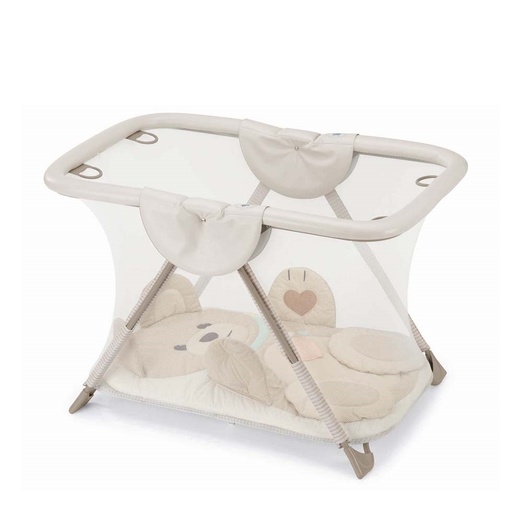
BOX 122 MILLEGIOCHI - C264
Cam Box Brevettato Millegiochi 264 è un bellissimo parco giochi per il tuo bambino! Completo di un morbidissimo tappeto per accogliere il bambino nei suoi momenti di gioco e relax. Cam Box Brevettato Millegiochi 264 è dotato di: 4 maniglie di sostegno Corrimano imbottito e resistente ai morsi Rete a maglia fine per evitare che le piccole dita rimangano incastrate Protezioni morbide sui tubi esterni di metallo Morbido tappeto Su pulisce facilmente con una spugnetta Rivestimento del tappeto sfoderabile e lavabile Chiusura compatta DIMENSIONI E PESO: Aperto L125 x P77.5 x H83 cm Chiuso L27.5 x P76 x H94 cm Peso 14.5 kg
Brand: Cam
Category: Baby & Toddler > Baby Toys & Activity Equipment > Play Yards